Peter Belli

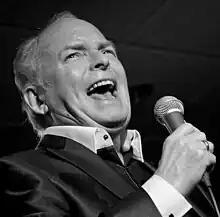
Belli performing in 2011

Peter Belli (born Georg Peter Brandt; 19 June 1943 – 8 June 2023) was a German-born Danish singer and actor.